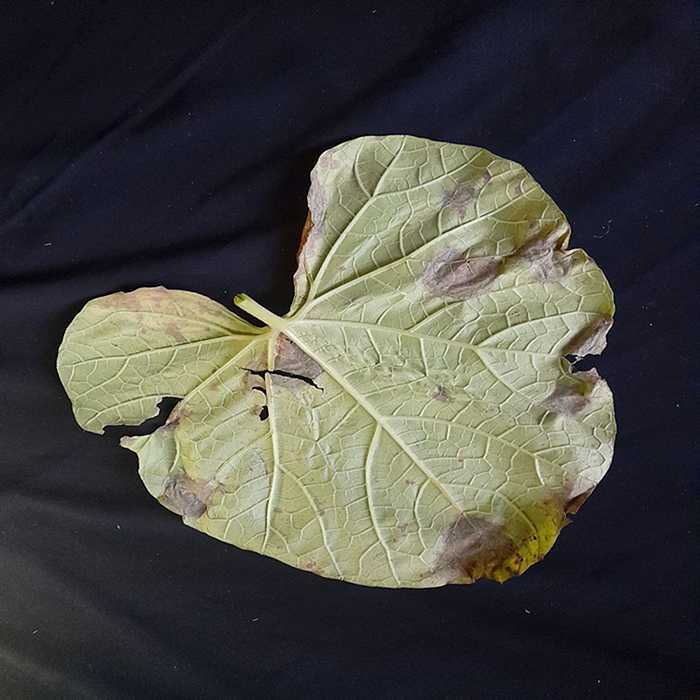
Plant: Bottle gourd
Label: Downey mildew